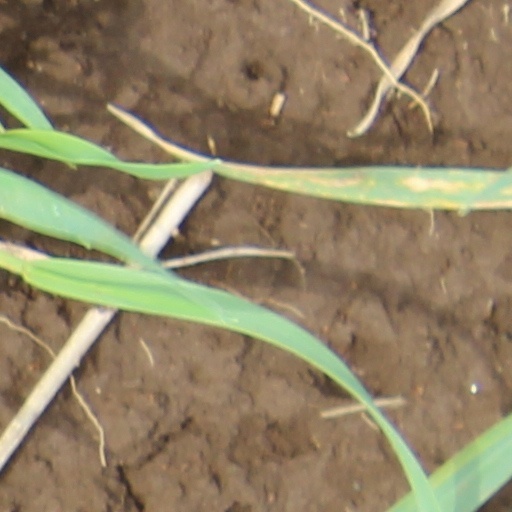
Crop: wheat